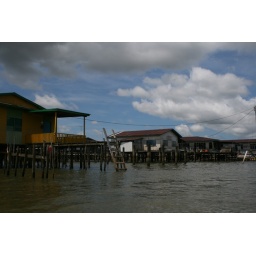
Someones house imagine having to get in your boat at your front door